Bread and Roses

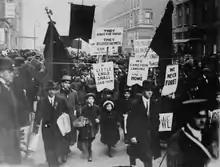

The first mention of the phrase and its meaning appears in "The American Magazine" in September 1911. In an article by Helen Todd, she describes how a group of women from the Chicago Women's Club, after listening to advice from Senator Robert La Follette, decided to initiate an automobile campaign around the state of Illinois for the right of women to vote in June 1910. The women who made up the first automobile campaign were Catherine McCulloch, a lawyer and justice of the peace; Anna Blount, a physician and surgeon; Kate Hughes, a minister; Helen Todd, a state factory inspector; and Jennie Johnson, a singer. Each of the speakers was assigned a subject in which they were an expert. McCulloch gave a record of the votes of the representatives and senators to their home constituents. Blount's subject was taxation without representation as concerns women. Hughes gave her speech on the history of the women's suffrage movement. Johnson opened up the speeches with a set of suffrage songs which was intended to focus and quiet the audience for the subsequent speeches. Helen Todd, as a factory inspector, represented the working women and discussed the need for laws concerning wages, work conditions, and hours.